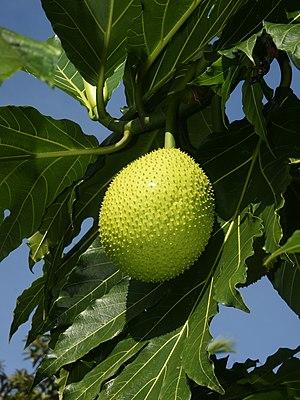
Félix Delahaye est un jardinier français qui servit lors de l'expédition d'Entrecasteaux envoyée par l'Assemblée constituante et par Louis XVI à la recherche de l'explorateur Jean-François La Pérouse, dont on était sans nouvelles depuis trois ans.
Le Bounty était une unité de la Royal Navy britannique. Cette frégate est entrée dans l'histoire en raison de la mutinerie d'une partie de son équipage le 28 avril 1789.